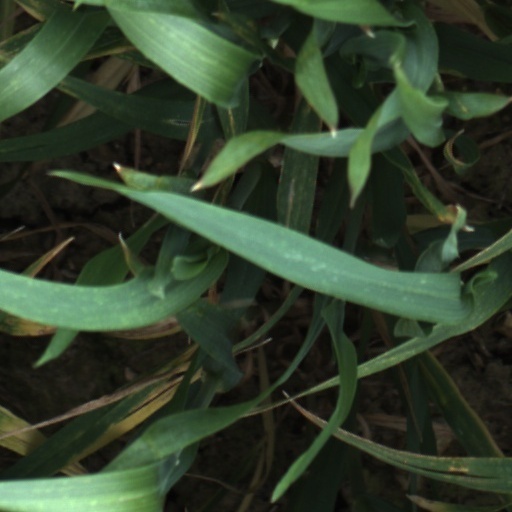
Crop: wheat